Atmospheric temperature

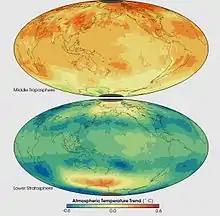
These images show temperature trends in two thick layers of the atmosphere as measured by a series of satellite-based instruments between January 1979 and December 2005. The measurements were taken by Microwave Sounding Units and Advanced Microwave Sounding Units flying on a series of National Oceanic and Atmospheric Administration (NOAA) weather satellites. The instruments record microwave energy emitted from oxygen molecules in the atmosphere. Source: <a href="http%3A//earthobservatory.nasa.gov/IOTD/view.php%3Fid%3D7839">

Temperature varies greatly at different heights relative to the surface of the Earth; it is this variation which characterizes the four layers that exist in the atmosphere. These layers are the troposphere, stratosphere, mesosphere, and thermosphere.